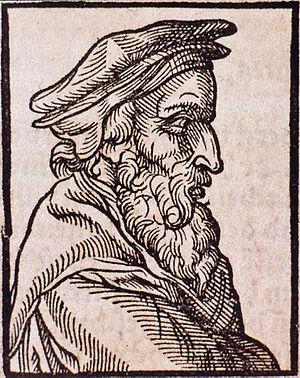
Pétrus Dasipodius Professer zu Strassburg, Buste, profil à dr. Bibliothèque nationale et universitaire de Strasbourg
Pierre Dasypodius, nom grécisé de Peter Rauchfuss, est un écrivain suisse, maître d'école à Frauenfeld en Suisse, puis professeur de grec à Strasbourg, né en 1490 et mort en 1559.